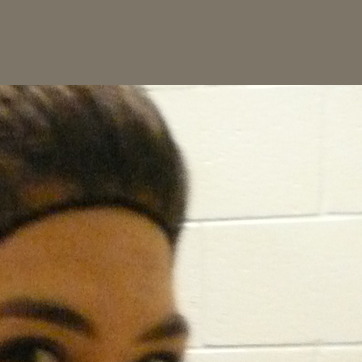
Material: hair